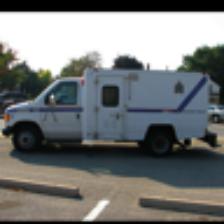
Label: NonHuman